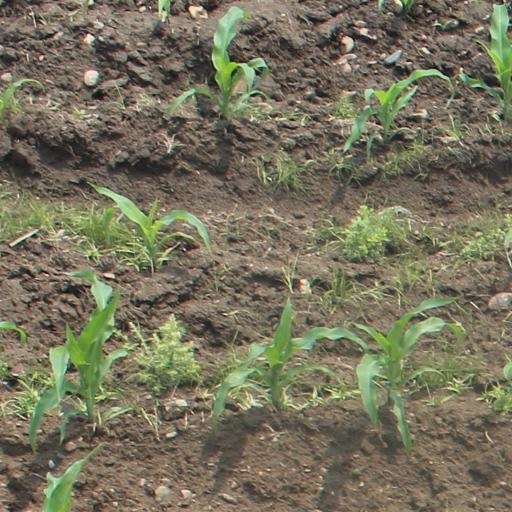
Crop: maize; corn